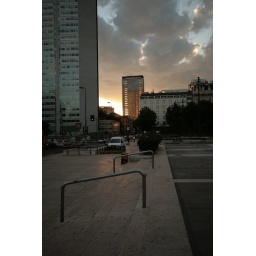
Sunset shines through an office building in Milano